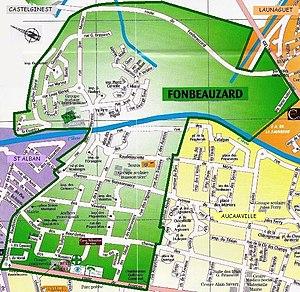
carte
Fonbeauzard est une commune française située dans le département de la Haute-Garonne, en région Occitanie.